Nguyễn Huệ Boulevard

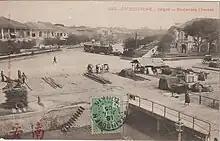
Photo of Boulevard Charner on a postcard

From 1926, the boulevard had two wide central avenues separated by a thin strip of grass, which was ordered by the former Saigon mayor Rouelle. In 1955, it was renamed Nguyễn Huệ Boulevard by the South Vietnamese government.